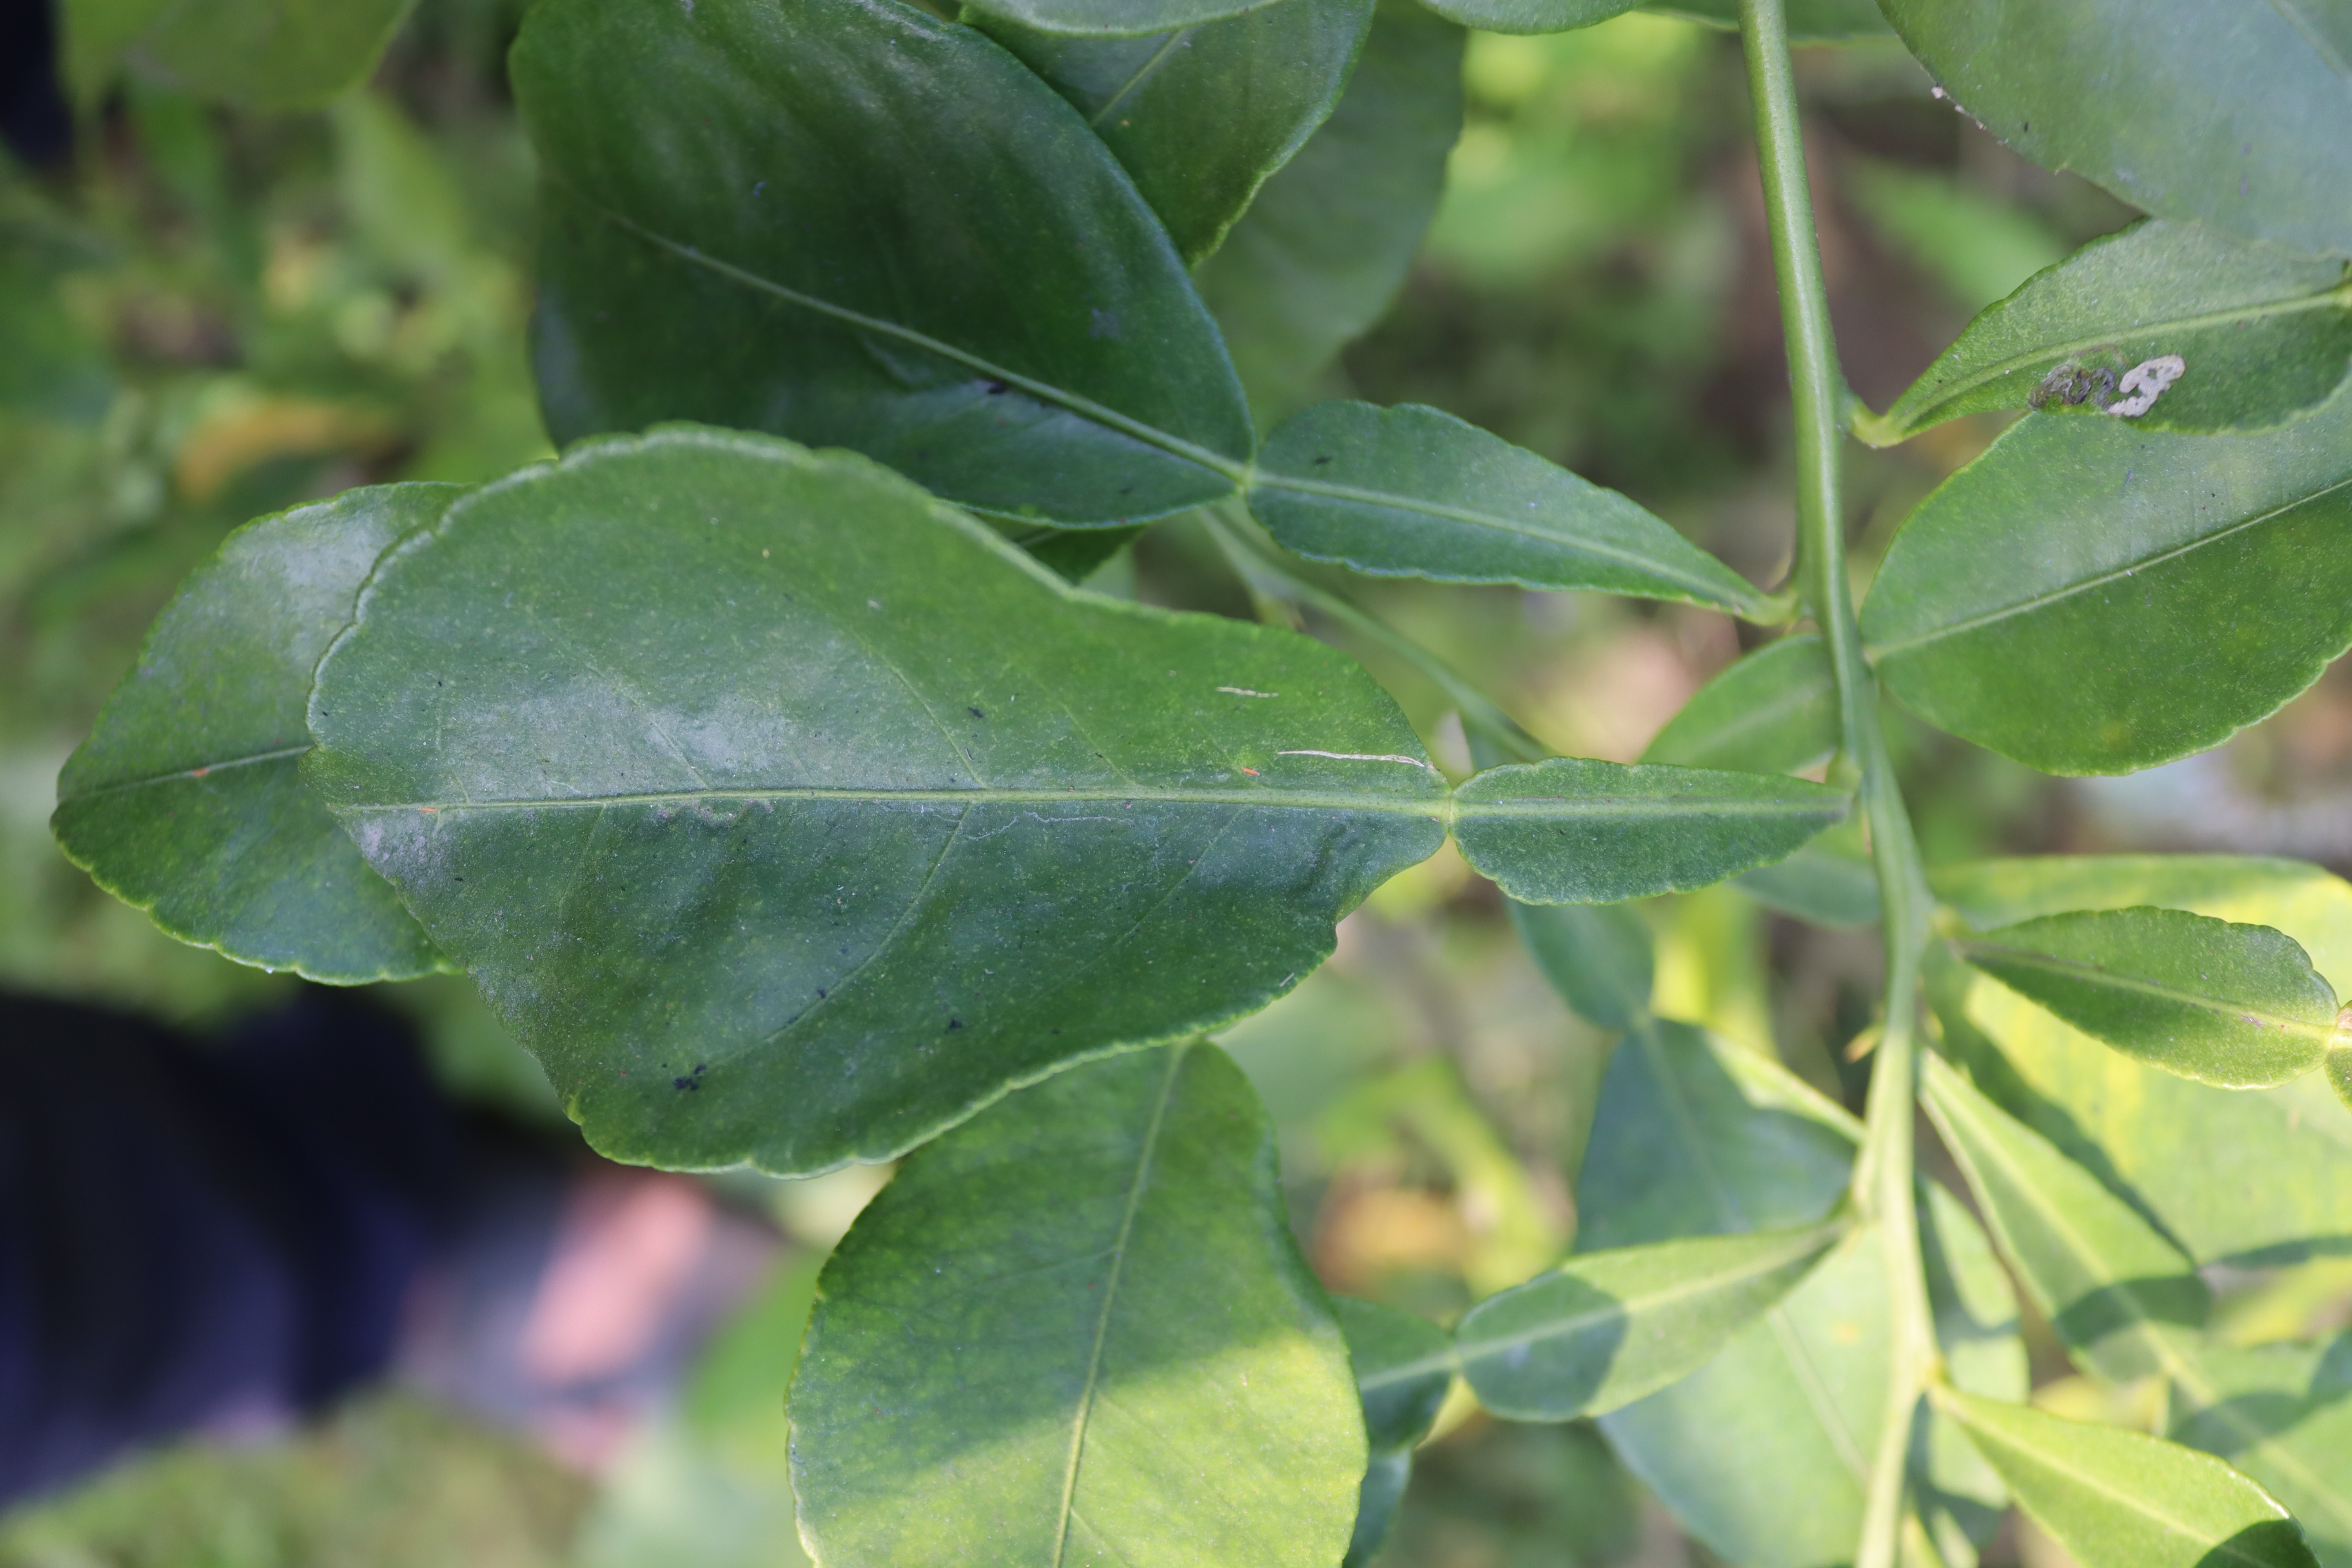
Mandarin leaf variety: Nagpuri